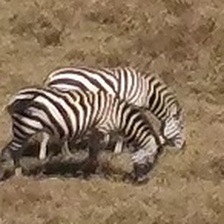
Pose orientation: right